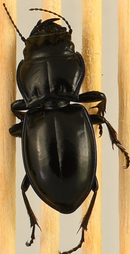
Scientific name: Pasimachus elongatus
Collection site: Central Plains Experimental Range NEON (CPER), plot CPER_006